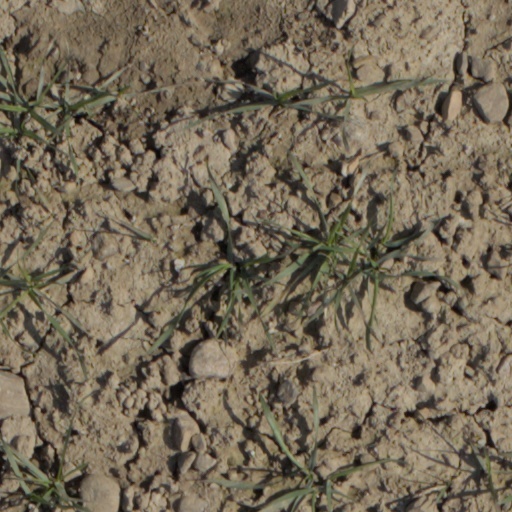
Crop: wheat